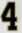
Number: 4